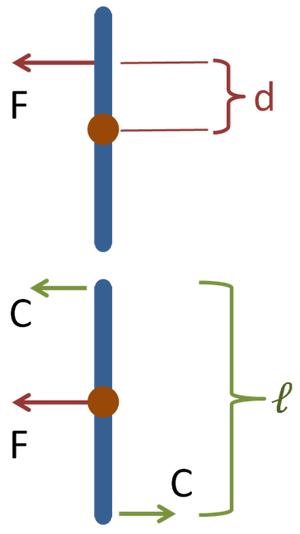
En mécanique du solide, on appelle couple un ensemble de forces appliquées à un solide dont la résultante est nulle, mais dont le moment total est non nul. En pratique, un couple tend seulement à mettre en rotation le système, c'est-à-dire qu'il provoque une variation de son moment cinétique, sans modifier le mouvement de son centre de gravité. C'est un concept fondamental de la mécanique, domaine de la physique qui étudie les mouvements et les déformations des systèmes. Le couple est ainsi nommé en raison de la façon caractéristique dont on obtient ce type d'action : un bras qui tire et un bras qui pousse, les deux forces étant égales et opposées.